Mutthorn Hut

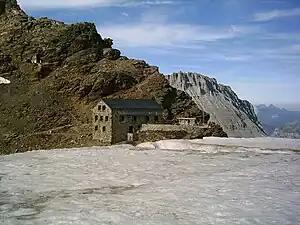
The Mutthorn Hut

The Mutthorn Hut (German: "Mutthornhütte") is a mountain hut of the Swiss Alpine Club, located between Kandersteg and Lauterbrunnen in the canton of Bern. It lies at a height of 2,900 metres above sea level, above the watershed between the Kander Glacier and the Tschingel Glacier, at the foot of the Mutthorn.